Second impeachment of Donald Trump

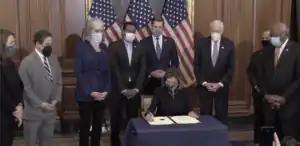
Speaker Nancy Pelosi signs the article of impeachment following passage by the House.

In the aftermath of the attack, members of media and political organizations expressed support for Trump to be either impeached or removed through the methods outlined in the 25th Amendment. Any impeachment by the House of Representatives requires a trial and conviction in the Senate, with the concurrence of two-thirds of Senators present and voting needed to remove the President from office. During the impeachment and trial process, the President remains in office. On January 8, the extent of support among Senators for an impeachment process was unclear, particularly given the length of time necessary to organize a trial and the short duration remaining of Trump's presidency. Poll aggregate website "FiveThirtyEight" said that roughly 85% of Democrats, 49% of Independents, and 16% of Republicans supported impeachment. The site also found roughly an 8% drop in Trump's approval ratings following the attack.